Grey County, Queensland

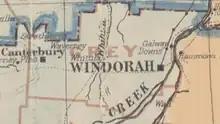

The county came into existence in the 19th century, but on 8 March 1901, when the Governor of Queensland issued a proclamation legally dividing Queensland into counties under the Land Act 1897.